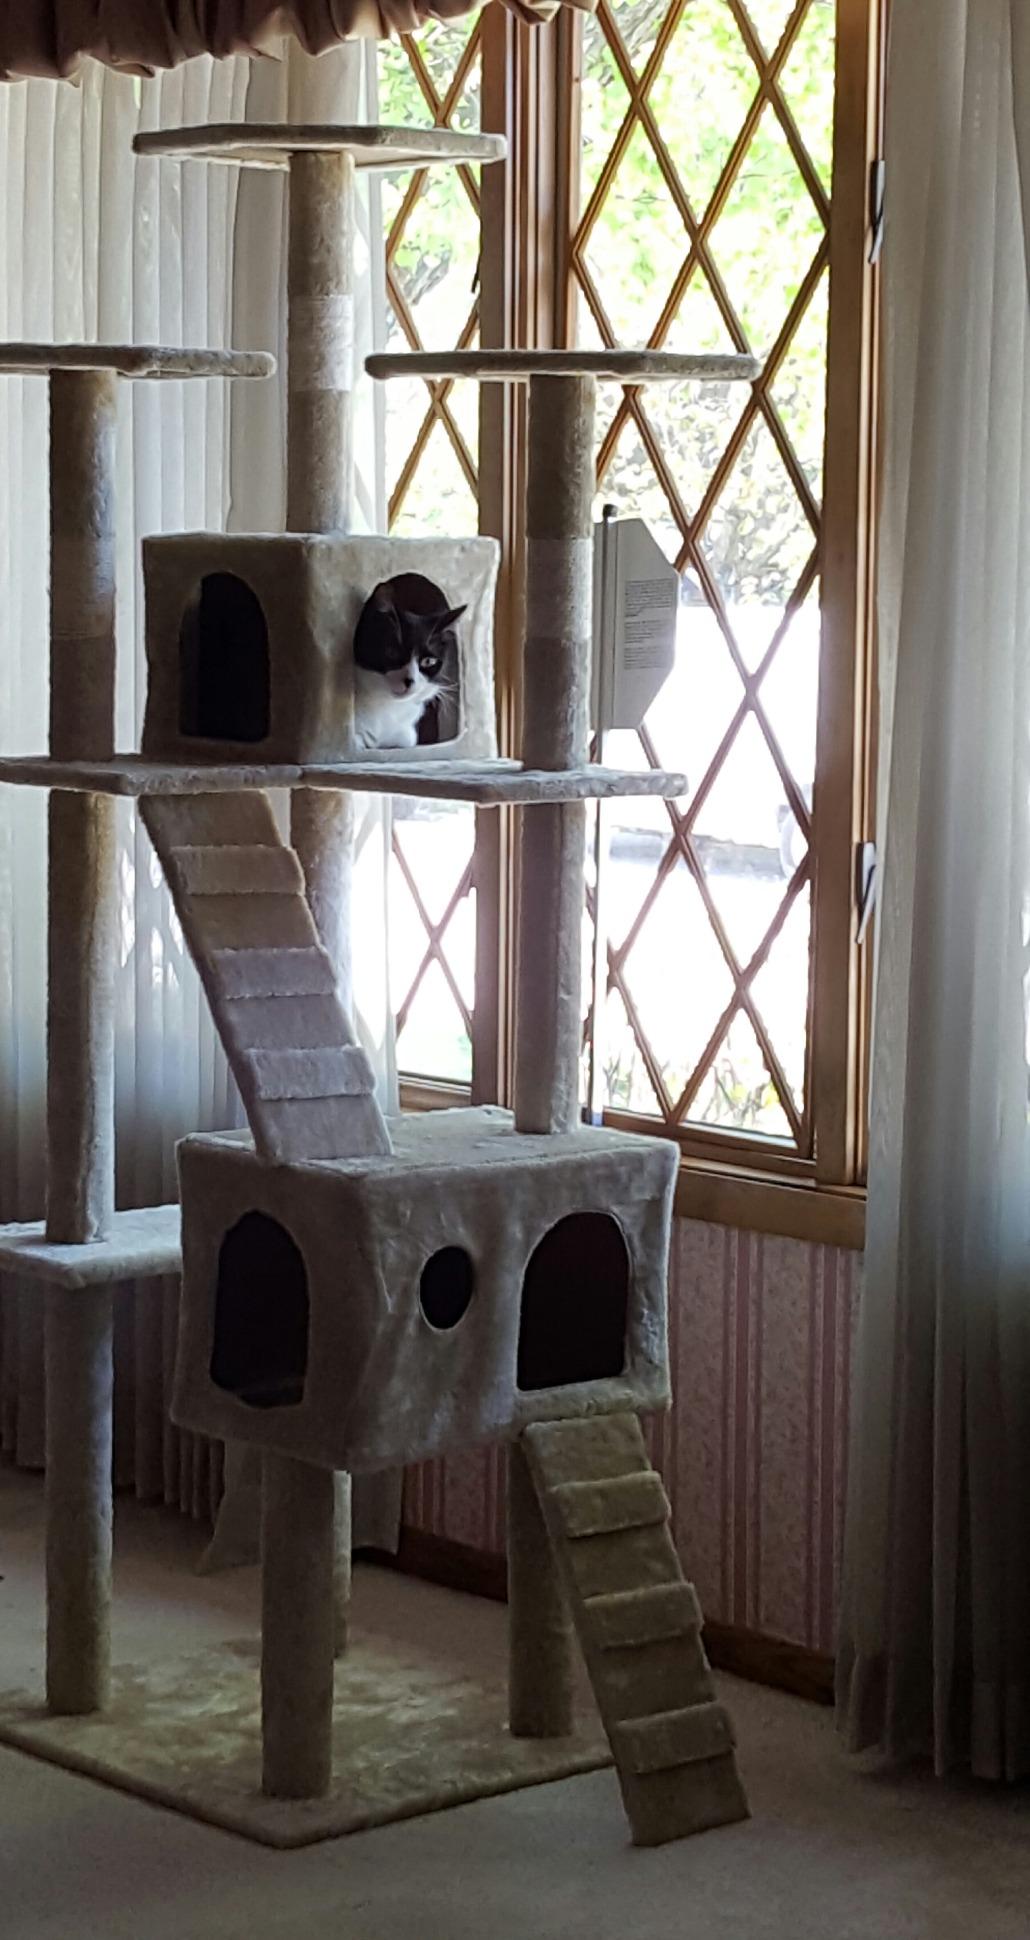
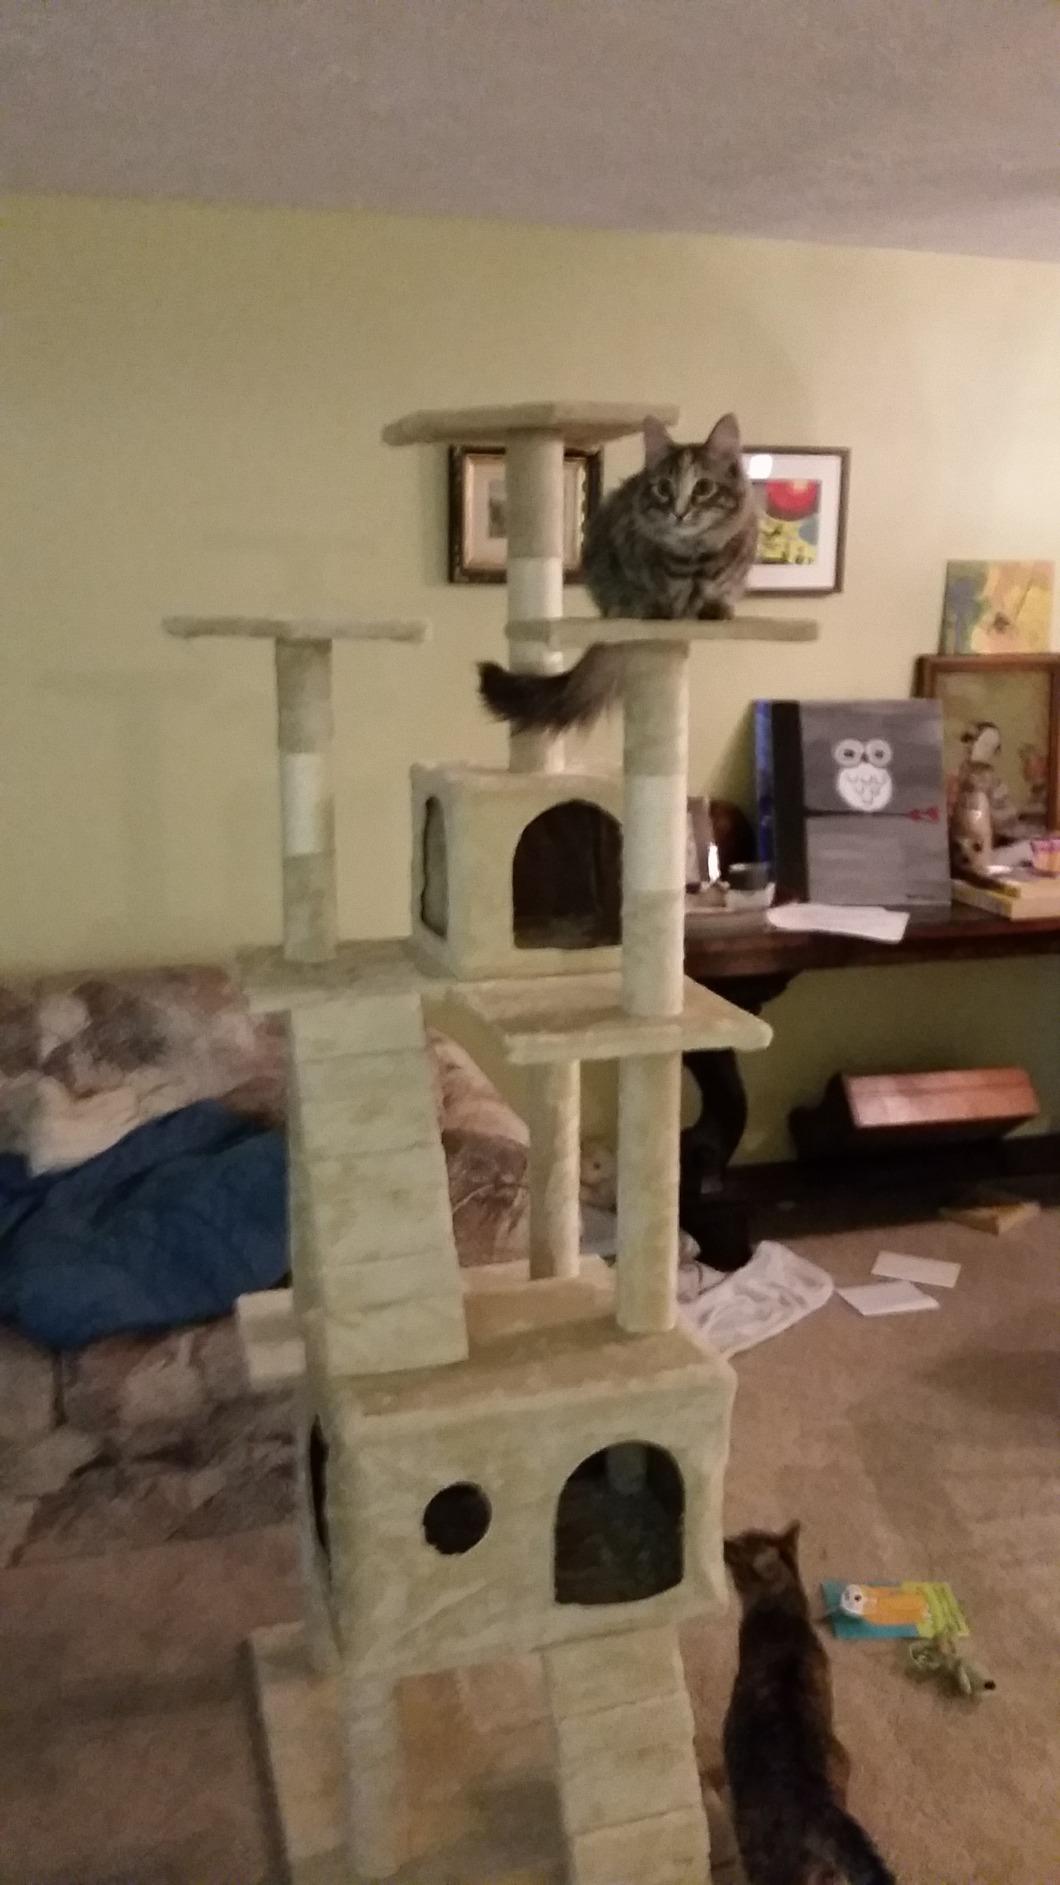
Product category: items_cat tree
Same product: yes